Edward Courtenay, 1st Earl of Devon

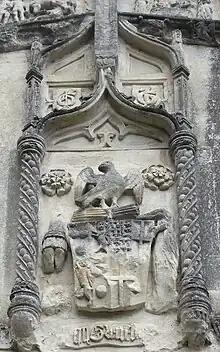
Arms of William Courtenay, 10th Earl of Devon (d.1511), of Tiverton Castle, above the south porch of St Peter's Church, Tiverton, next to the Castle. Part of the Greenway Chapel, built in 1517 by the wealthy Tiverton merchant John Greenway (d.1529), whose initials are seen above the Courtenay arms. Above and between two White Roses of York appears the very rarely seen heraldic badge of the Courtenays: "A falcon rising holding in its claws a bundle of sticks". This is possibly a reference to the "Courtenay Faggot" described by Richard Carew (d.1620) in his "Survey of Cornwall". The imagery is however reminiscent of the "Eagle of Jupiter" holding in his claws a thunderbolt, the emblem of that deity, as commonly seen on ancient Greek and Roman coins

The "Courtenay Faggot" was a mysterious naturally misshapen piece of wood split at the ends into four sticks, one of which again split into two, supposedly kept as a valued possession by the Courtenay Earls of Devon. It was later interpreted as an omen of the end of the line of Courtenay Earls of Devon via four heiresses. It was seen by the Cornish historian Richard Carew (d.1620) when visiting Hall, then the dower house of Margaret Reskimer, the widow of Sir William Mohun (d.1588), MP, of Hall, the great-grandson of Elizabeth Courtenay, who described it in his "Survey of Cornwall" as follows: